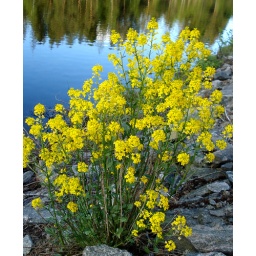
flowers by the lake